Transport in Rhône-Alpes

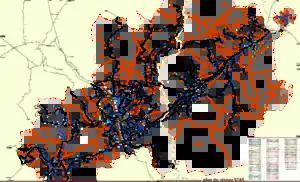
Map of bus lines

The Society of transport in Greater Saint Etienne (STAS) is the name of the company that manages and operates the various lines of trams, trolleybuses and buses of the Greater Saint Etienne.